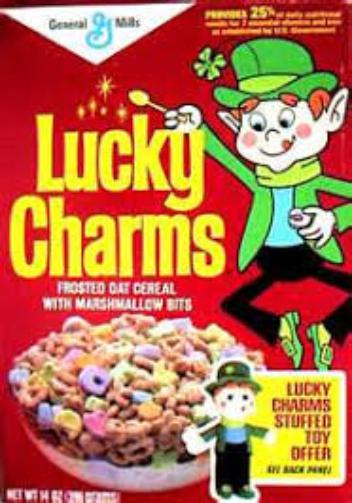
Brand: Berry Lucky Charms
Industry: Food